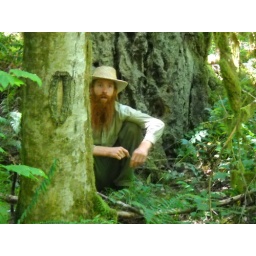
at home in the forest